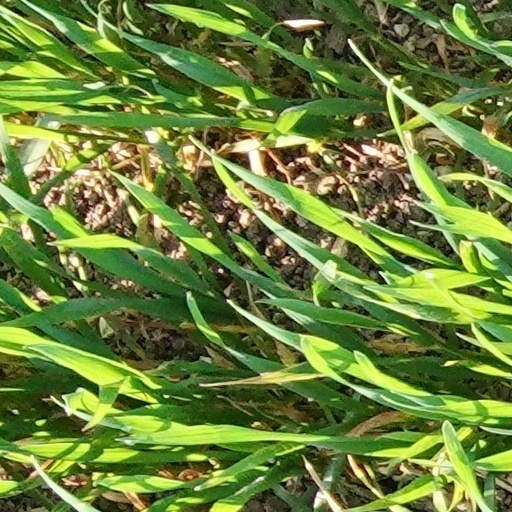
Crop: wheat